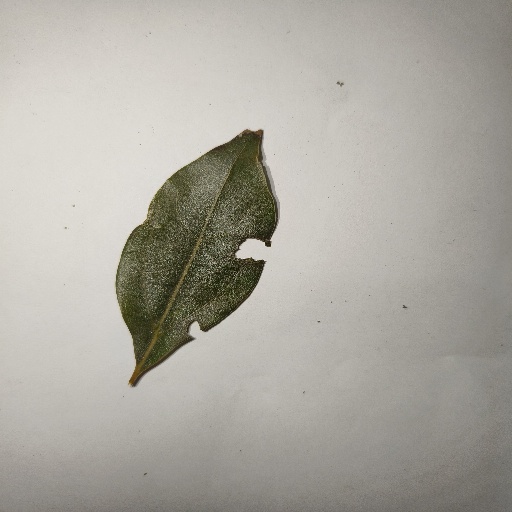
Species: Camphor
Leaf condition: Shot Hole